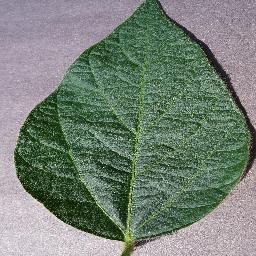
Label: Soybean___healthy